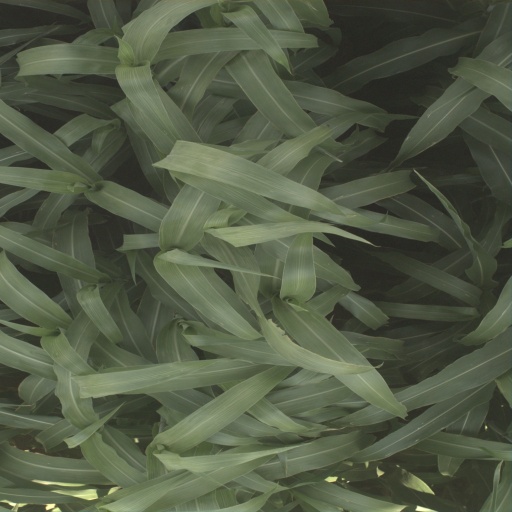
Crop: sorghum